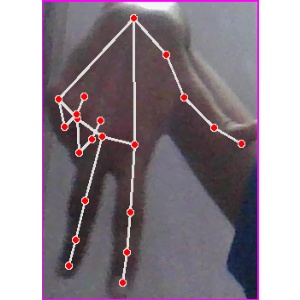
अक्षर: ग